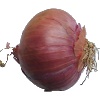
Label: Onion Red 1